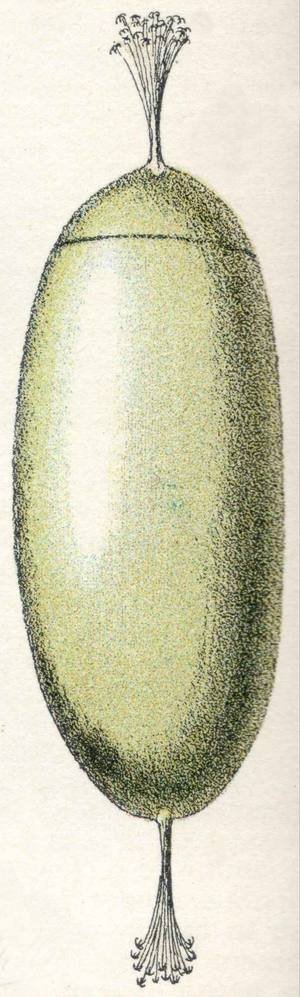
Oeuf de lamproie
Les Lamproies ou Pétromyzontides forment une classe de poissons sans mâchoires mobiles. Ce groupe est constitué d'un seul ordre et d'une seule famille, qui a pu être plus importante dans le passé mais ne regroupe aujourd'hui que 38 espèces. Elles sont parfois considérées comme faisant partie d'un des taxons de vertébrés vivants les plus anciens.